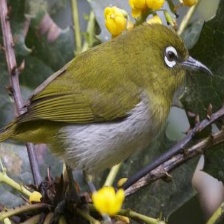
Species: MALAGASY WHITE EYE
Scientific name: ZOSTEROPS MADERASPATANUS